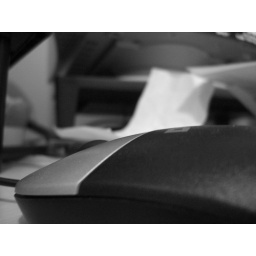
A bunch of black and white macro focused objects around my desk.